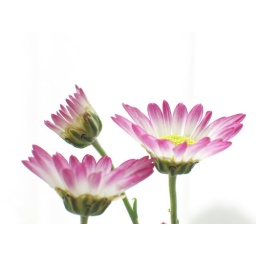
Flowers in front of a white curtain